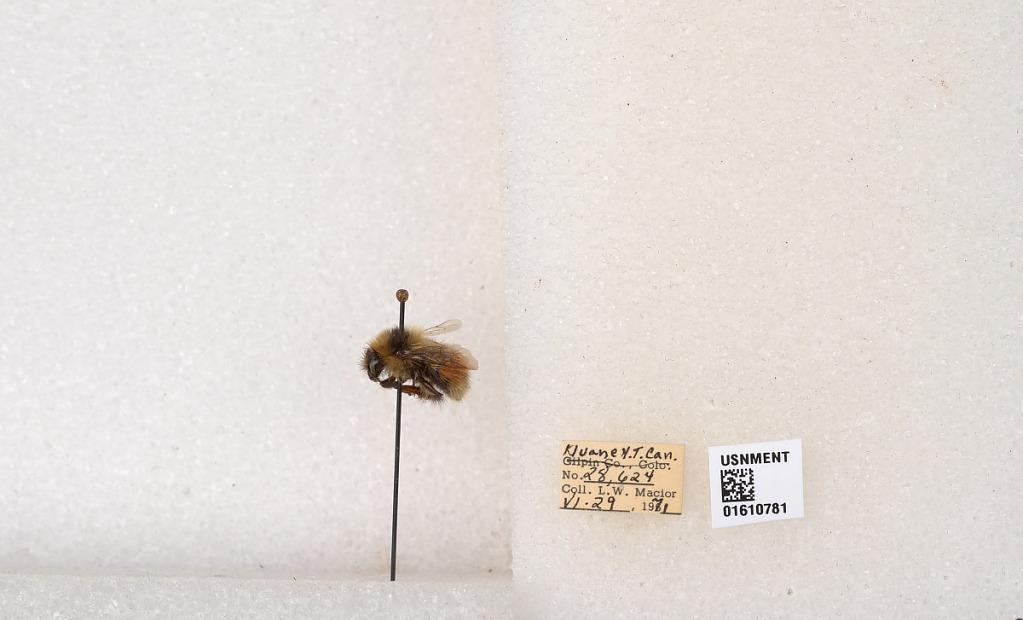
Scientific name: Bombus (Pyrobombus) sylvicola Kirby
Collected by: L. Macior
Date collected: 1971-6-29
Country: Canada
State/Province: Yukon Territory
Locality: Kluane National Park and Reserve
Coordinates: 60.7493, -139.504